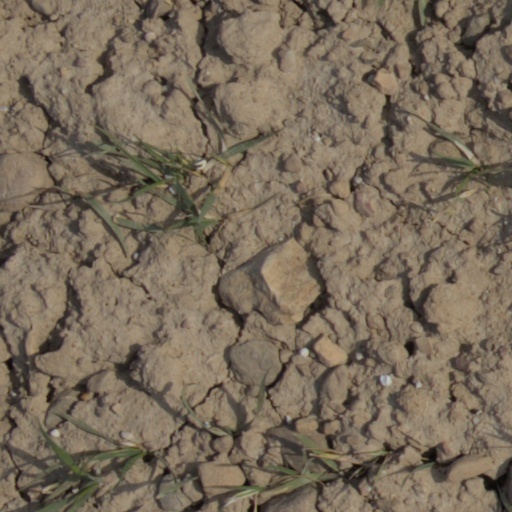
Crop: wheat